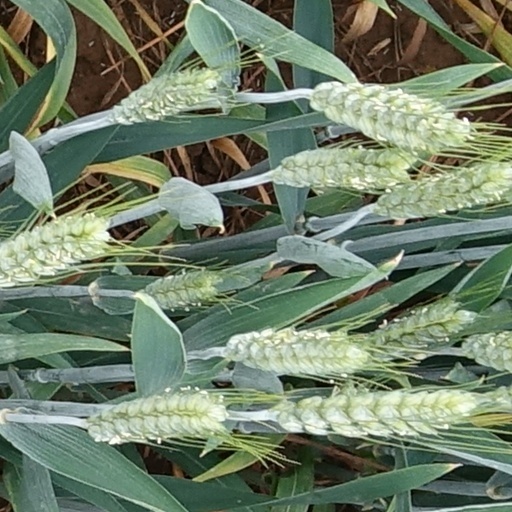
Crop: wheat